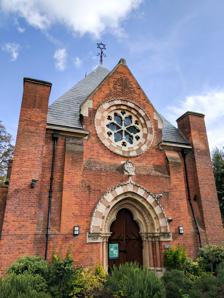
Building: Sukkat Shalom Reform Synagogue
Country: United Kingdom
Year built: 1995
Reform synagogue in Wanstead, London, England Sukkat Shalom Reform Synagogue The synagogue in 2017 Religion Affiliation Reform Judaism Ecclesiastical or organisational status Synagogue Leadership Rabbi Tali Artman Partock Status Active Location Location 1 Victory Road, Hermon Hill, Wanstead , London , England E11 1Ul Country United Kingdom Location of the synagogue in Greater London Geographic coordinates 51°35′06″N 0°01′35″E / 51.5849°N 0.02631°E / 51.5849; 0.02631 Architecture Type Orphanage ; chapel Date established 1981 (as a congregation) Completed 1861 (as an orphanage) 1995 (as a synagogue) Materials Red brick Website sukkatshalom .org .uk Listed Building – Grade II* Official name Former Merchant Seamen's Orphan Asylum at Wanstead Hospital and chapel to the north west of Wanstead Hospital Type Listed building Designated 22 February 1979 Reference no. 1200737 Sukkat Shalom Reform Synagogue ( transliterated from Hebrew as "Shelter of Peace" ) is a Reform Jewish congregation and synagogue , located in Wanstead ,  in the Borough of Redbridge , London , England , in the United Kingdom. The congregation is a member of the Movement for Reform Judaism . The rabbi of the congregation, since 2021, is Rabbi Tali Artman Partock. History The congregation was established in 1981 as the Epping Forest & District Reform Synagogue. In c. 1985 , the congregation changed its name to the Buckhurst Hill Reform Synagogue; with a further name change to Sukkat Shalom Reform Synagogue in 1996. Located in Bedford House, Buckhurst Hill , Essex from 1981 to 1995, the congregation acquired its current location in 1995 and subsequently renovated and restored the building as a synagogue. The site occupied by the synagogue  is in the restored chapel of Wanstead Hospital , and previously the Merchant Seamen's Orphan's Asylum. The site was Grade II* listed with English Heritage in 1979. See also London portal Judaism portal History of the Jews in England List of Jewish communities in the United Kingdom List of synagogues in the United Kingdom References